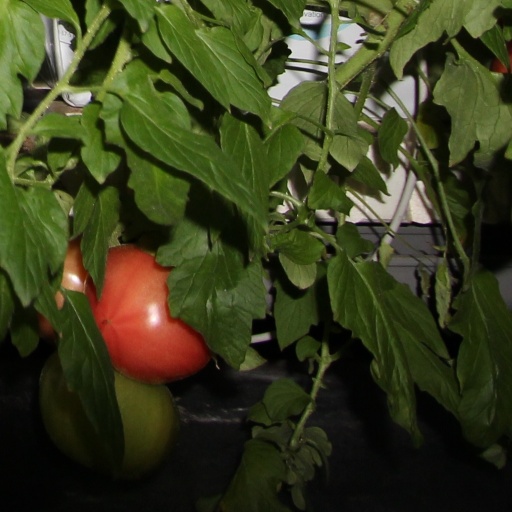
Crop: tomato